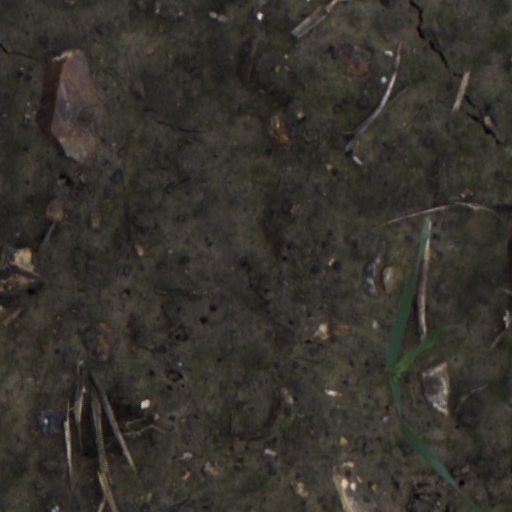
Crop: wheat